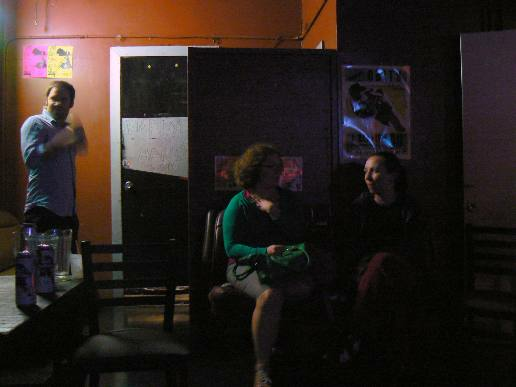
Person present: Yes